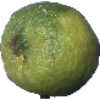
Label: Limes 1